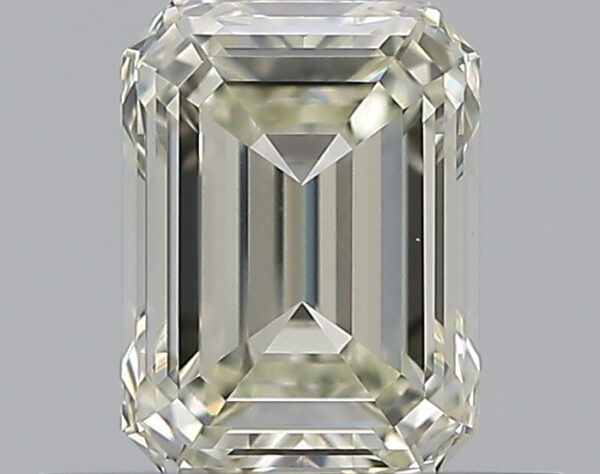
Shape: emerald
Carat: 0.51
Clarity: VS1
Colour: M
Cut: EX
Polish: EX
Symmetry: VG
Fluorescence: M
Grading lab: GIA
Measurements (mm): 5.28 x 3.91 x 2.42